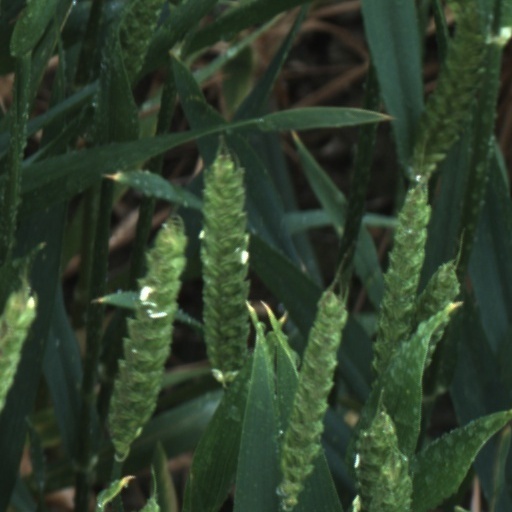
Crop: wheat